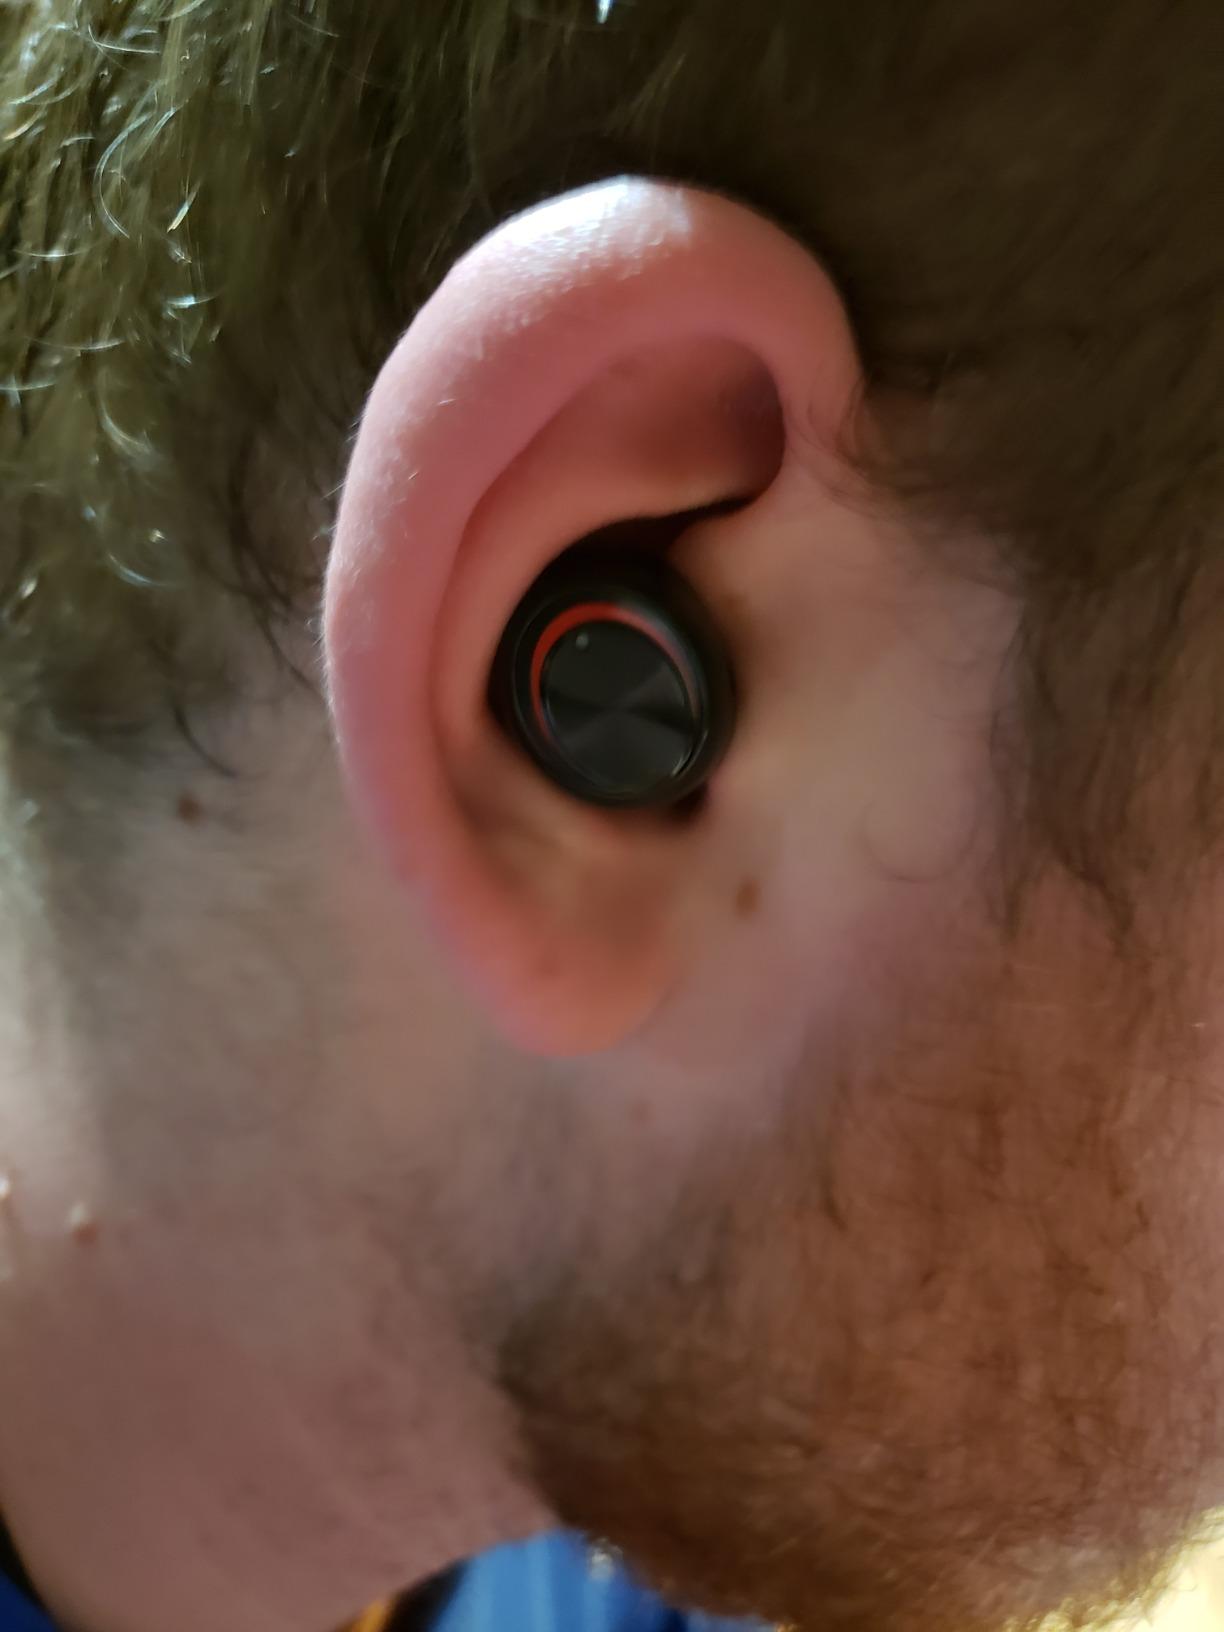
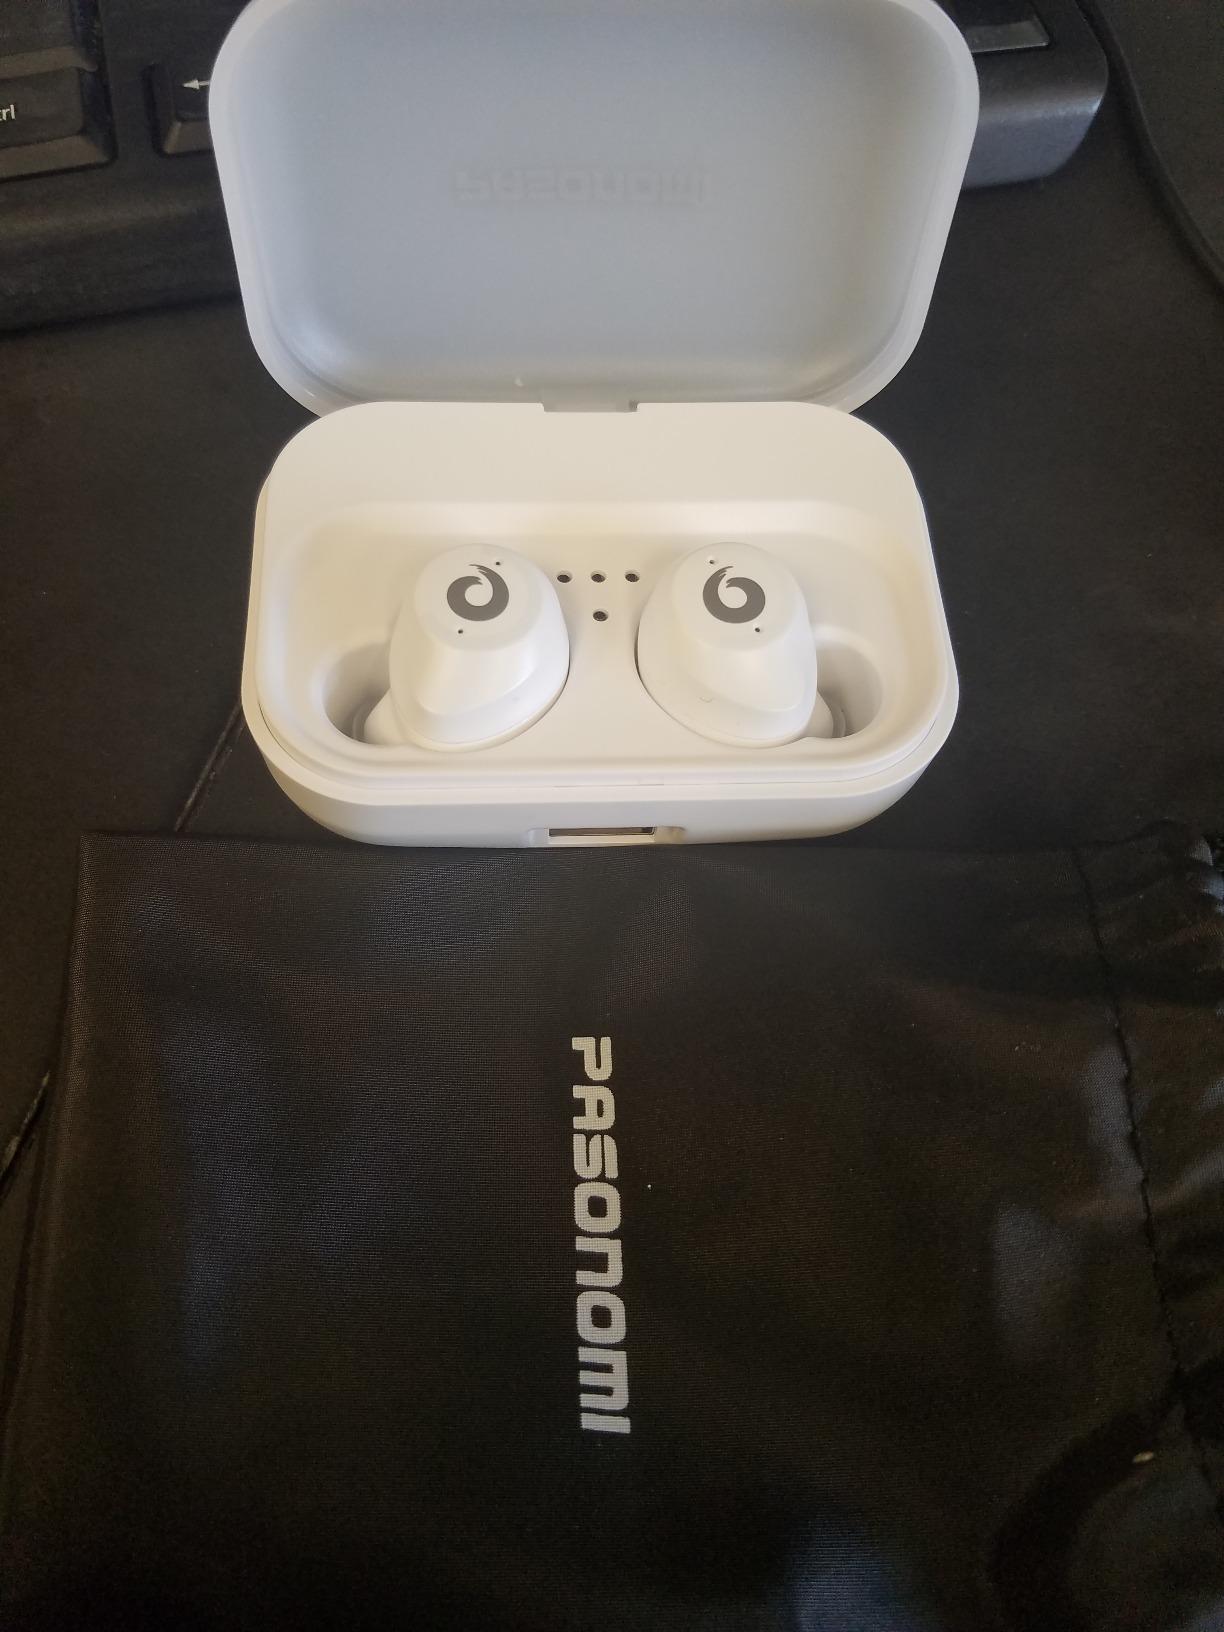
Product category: earbuds
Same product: no